Courtelary

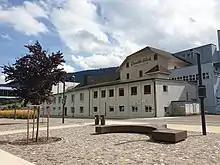
Camille Bloch Chocolates in Courtelary

Courtelary remained a rural and agricultural town until the early 20th Century. The farms on the valley floor produced grain for local use. In contrast, the surrounding mountain pastures were used by Anabaptist sharecroppers to raise dairy cattle and other livestock. They then produced butter and cheese which they exported. In 1874 the Biel-Les Convers-La Chaux-de-Fonds railroad was built through the town. The lower transportation costs from the railroad allowed a wood pulp factory to be built in Courtelary. In 1935, the Camille Bloch chocolate factory moved into the old wood pulp building. Other than the chocolate factory, manufacturing developed very slowly in Courtelary. A few precision machine and watch parts factories were built during the early 20th century, but during the 1970s these industries declined. In the following decades the industrial sector rebounded and in 2000 about 47% of the working population worked in industry.